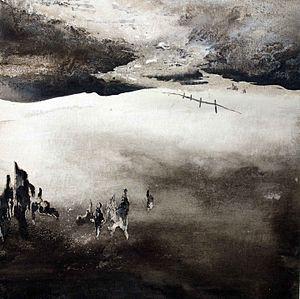
Encre expérimentale
L'art chinois contemporain se distingue de l'art chinois moderne au cours des années 1979-1984, après la révolution culturelle, dans le cadre politique et social mouvementé de l'histoire de la Chine contemporaine.